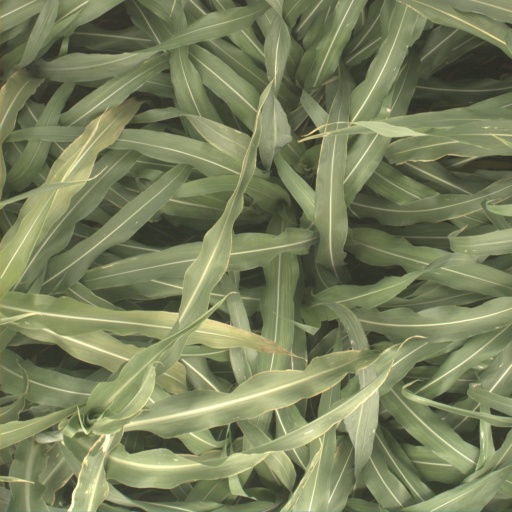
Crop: sorghum